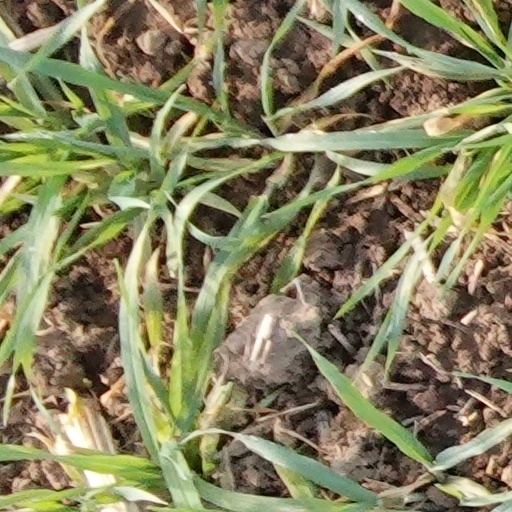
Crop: wheat